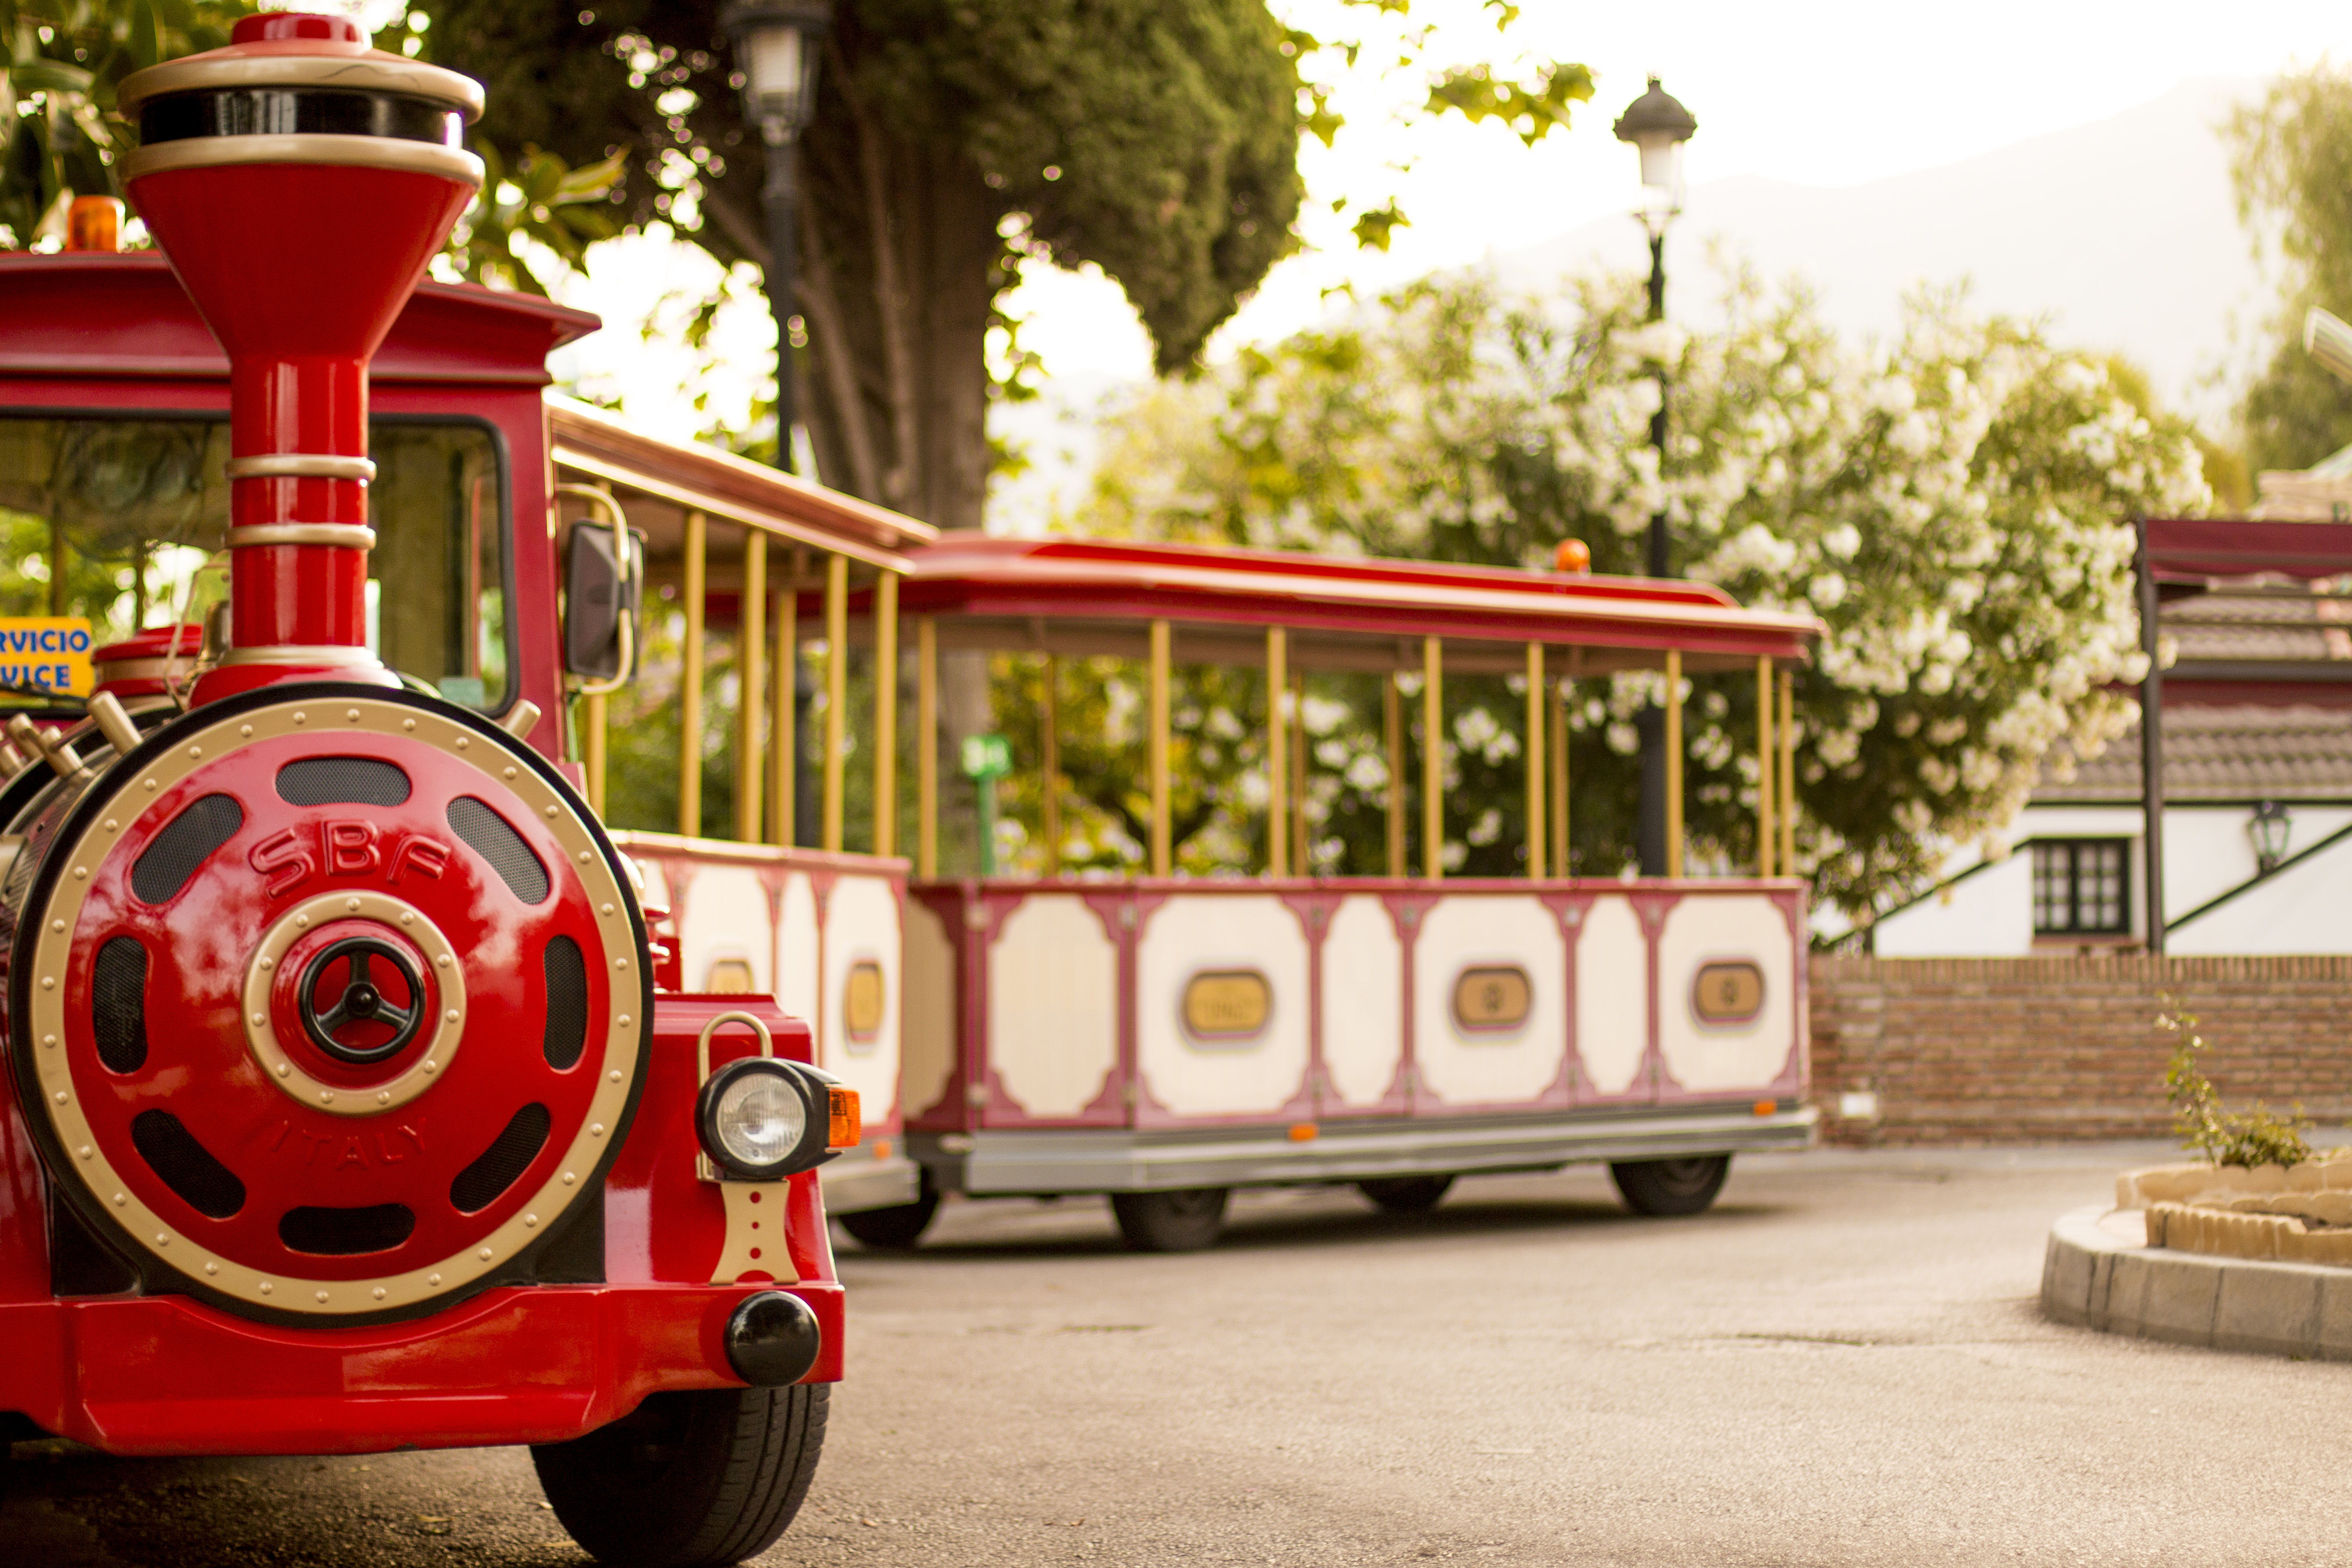
train, red, vehicle, amusement park, macro, park, ride, playground